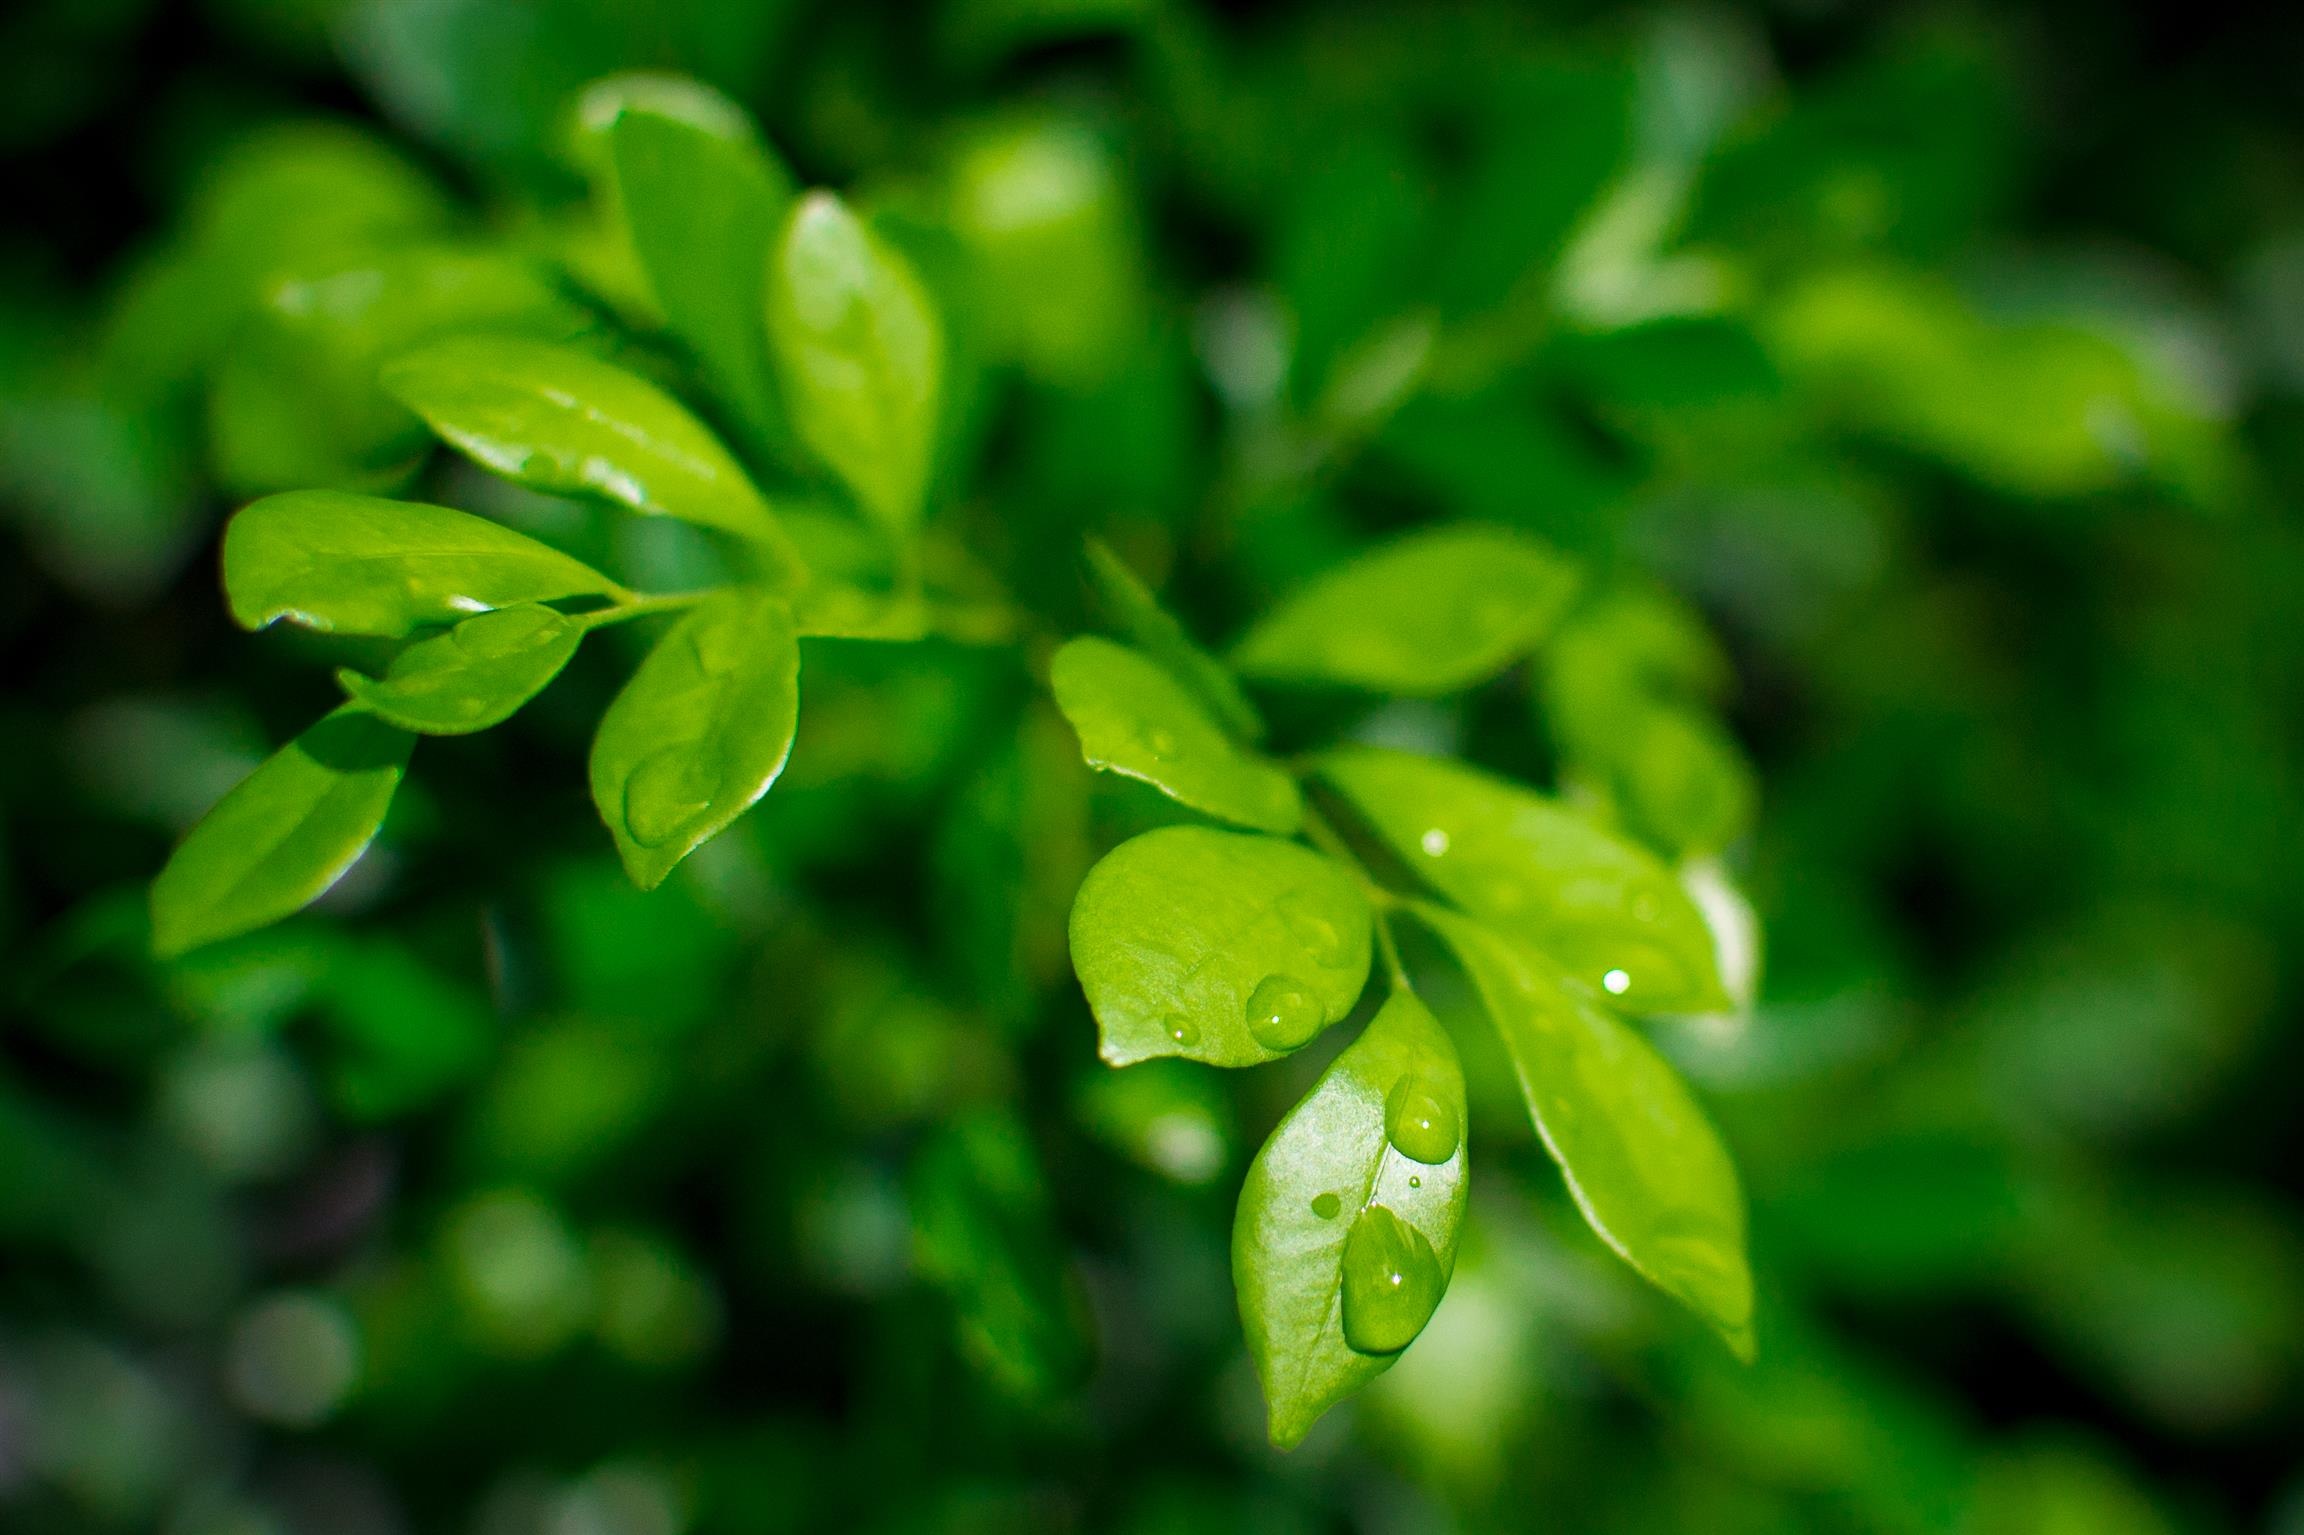
nature, grass, branch, plant, rain, leaf, flower, wet, foliage, green, produce, lush, botany, flora, wildflower, leaves, droplets, shrub, macro photography, flowering plant, land plant